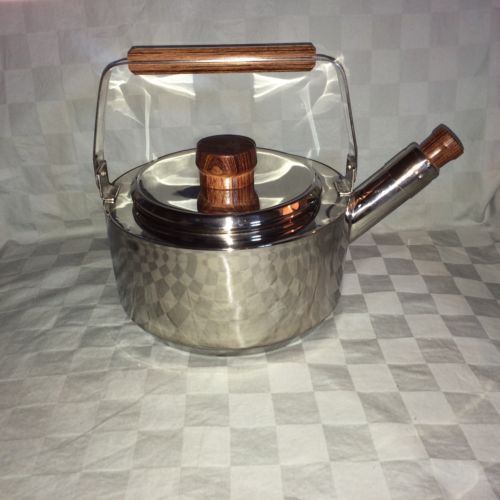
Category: kettle